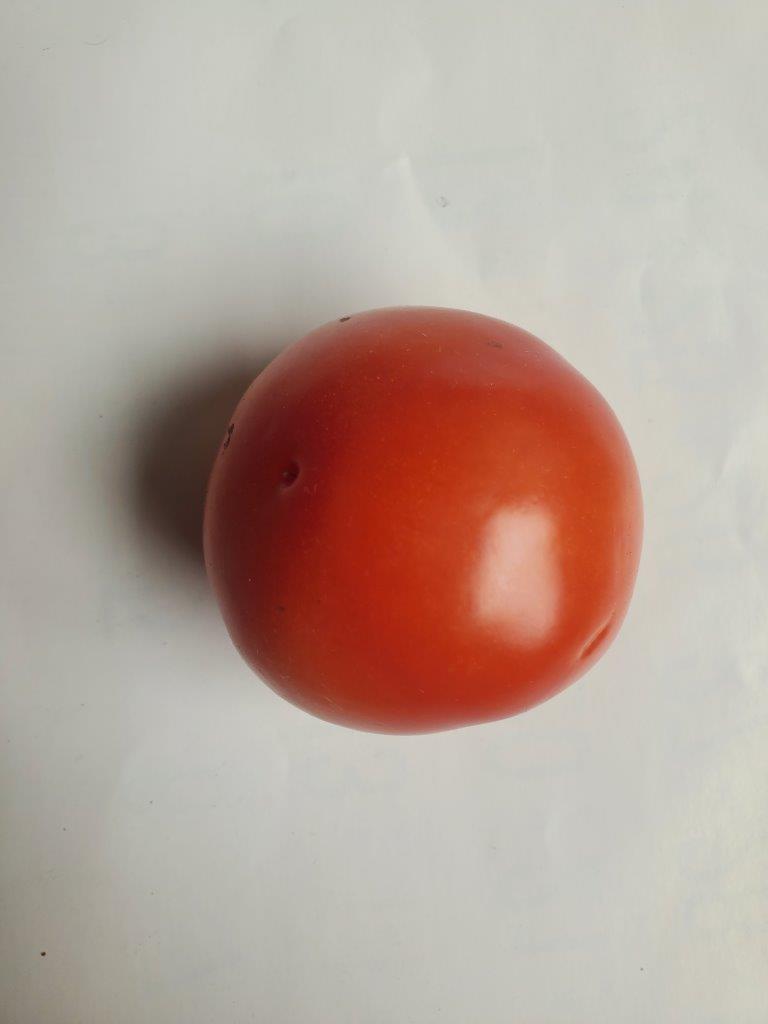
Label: Fresh